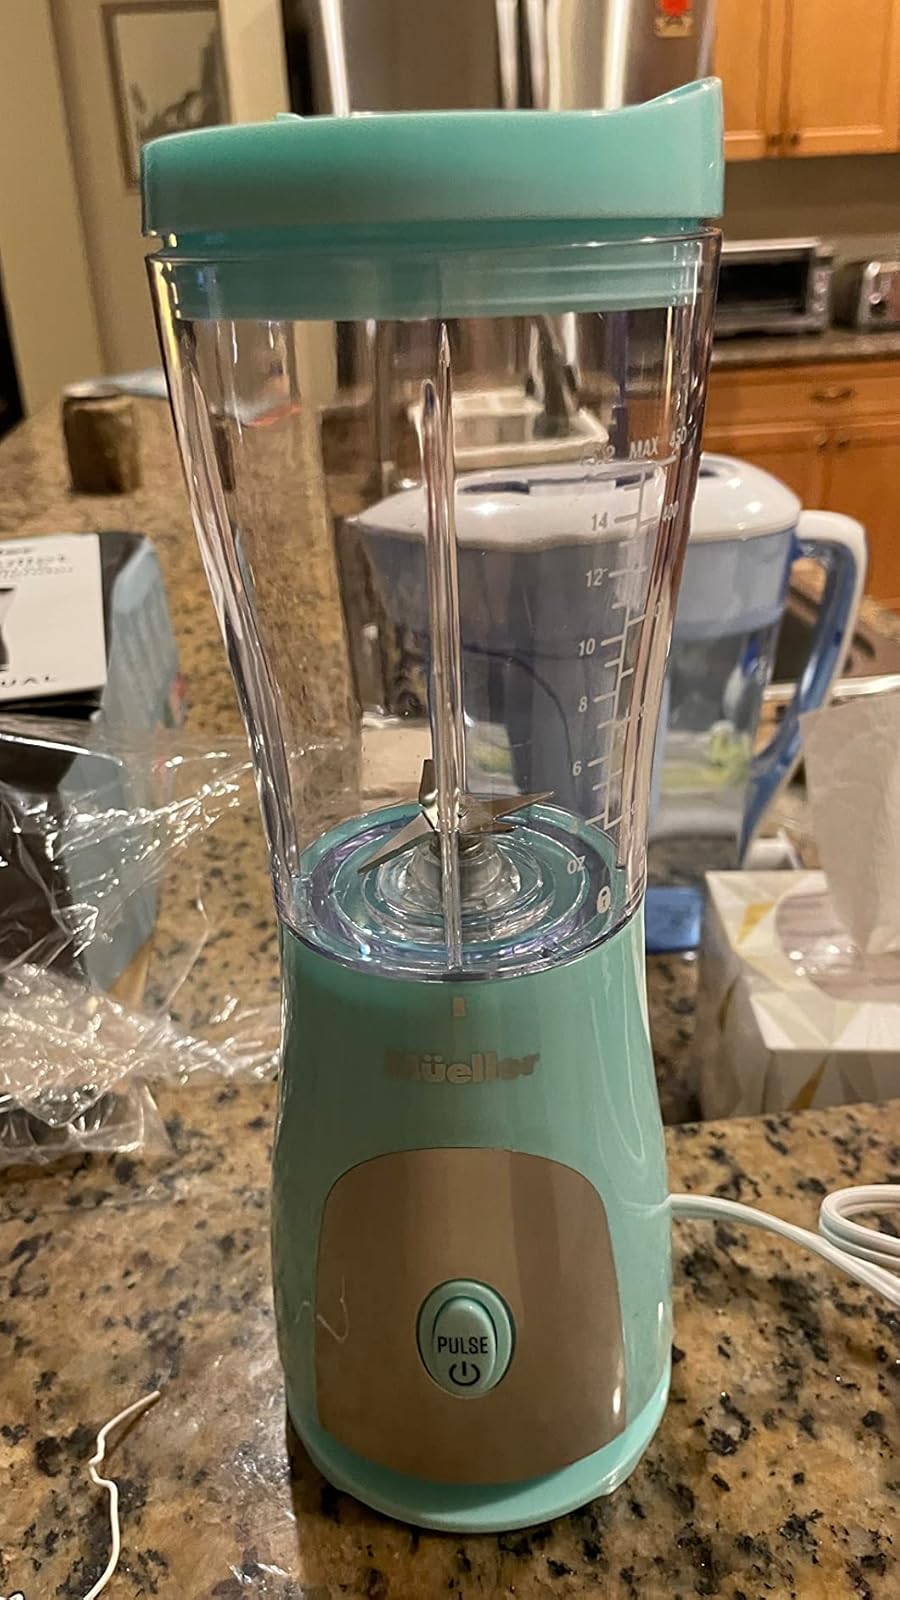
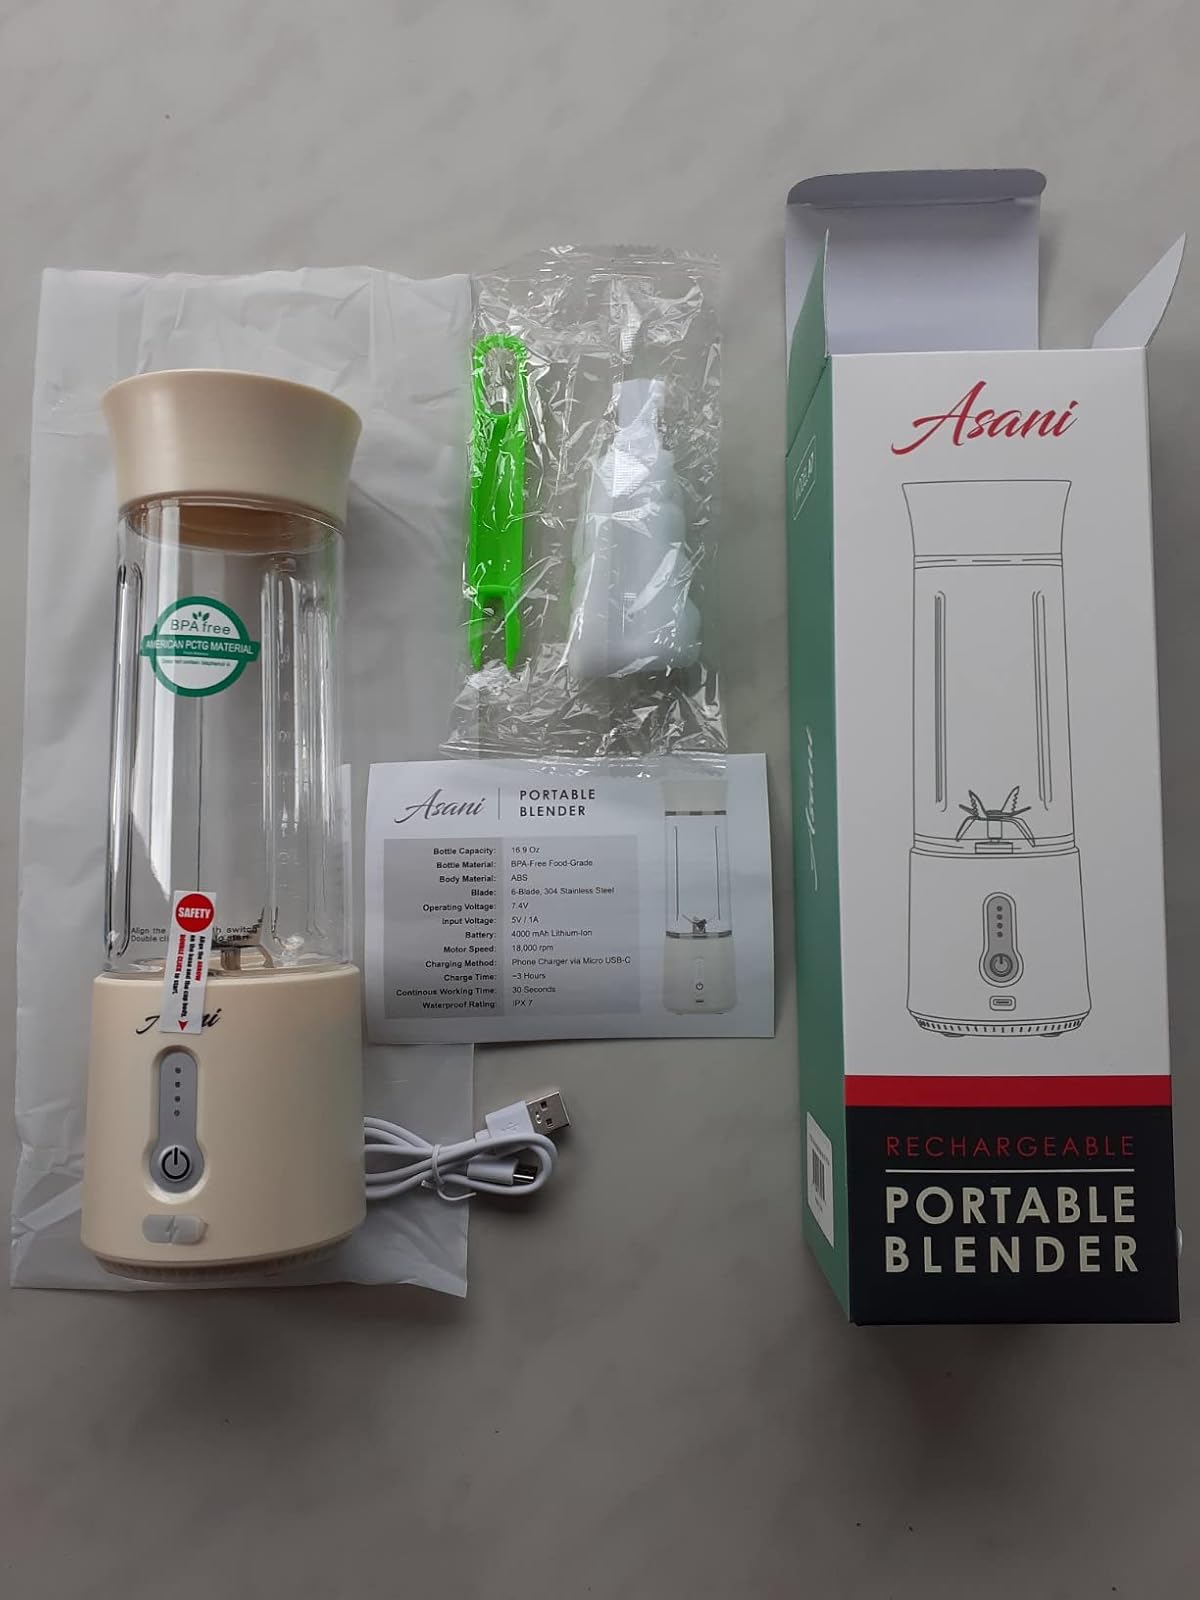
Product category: items_blender
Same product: no